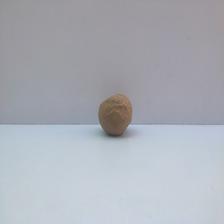
Size: Spoiled